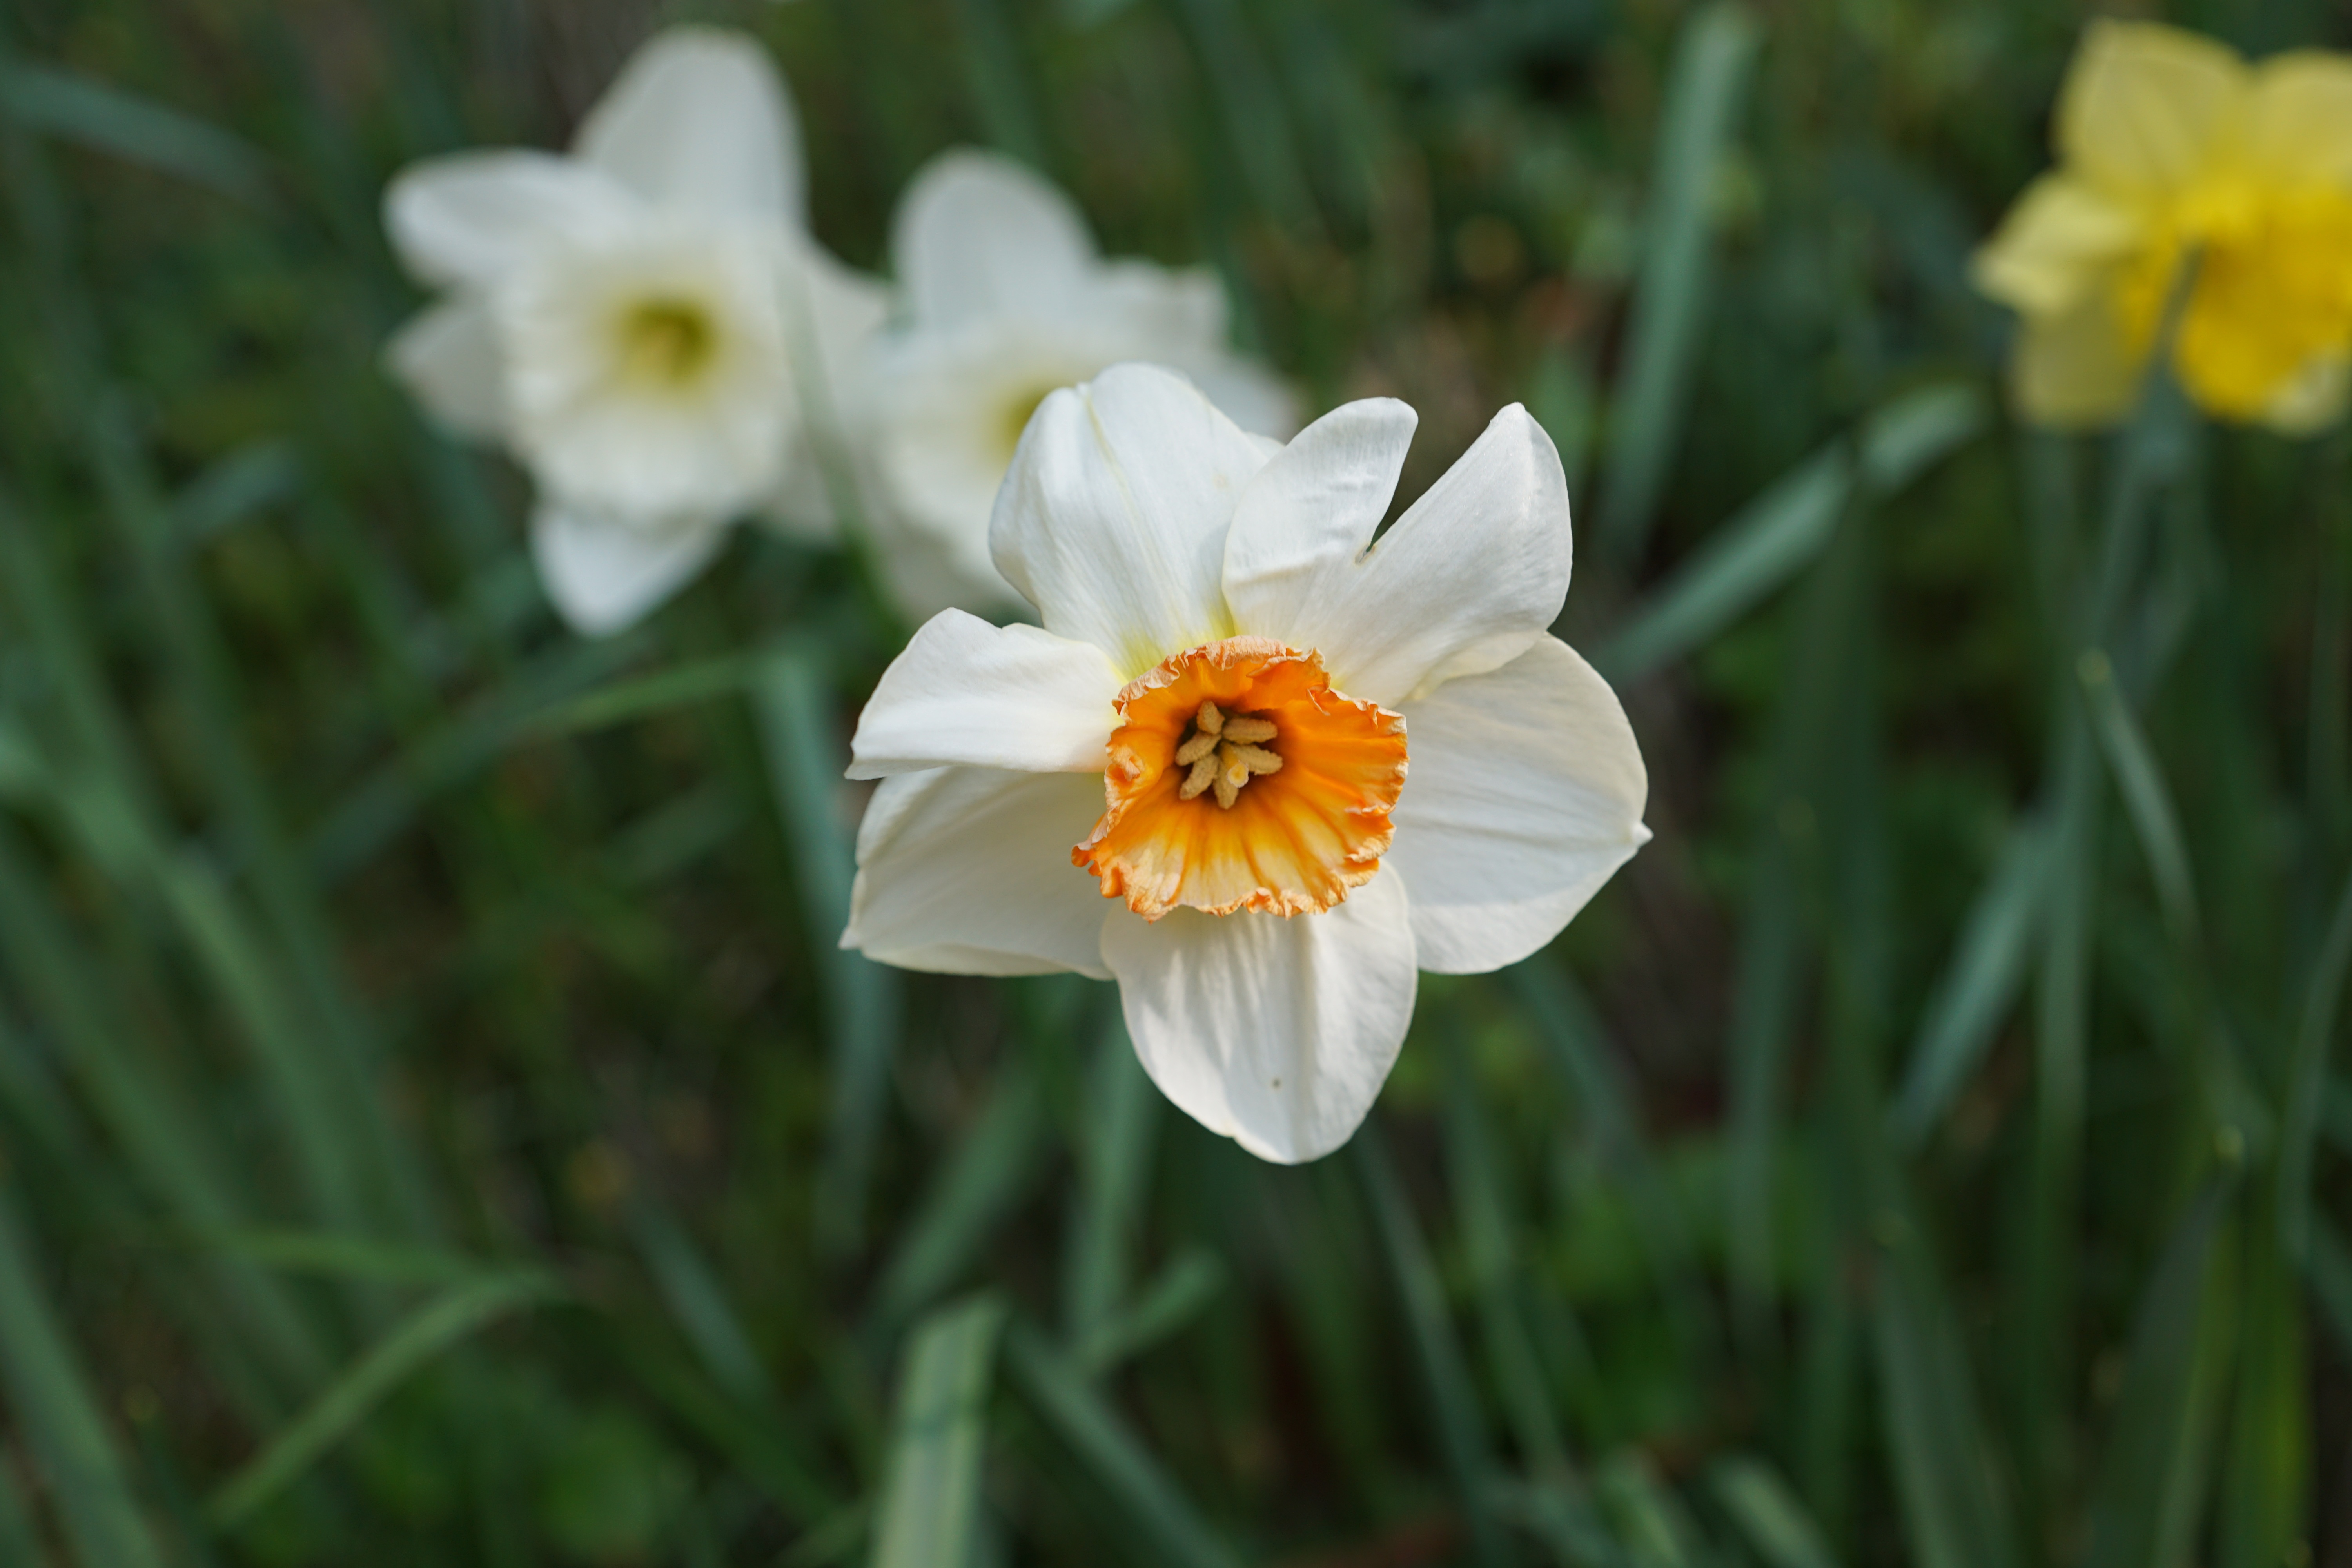
nature, blossom, plant, meadow, flower, petal, bloom, spring, green, botany, flora, wildflower, daffodils, narcissus, macro photography, flowering plant, plant stem, land plant